Kacchey Limbu

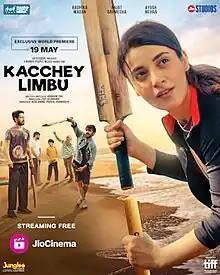
Official release poster

Kacchey Limbu is a 2022 Indian Hindi-language sports drama film written and directed by Shubham Yogi on his directorial debut. It stars Radhika Madan, Rajat Barmecha, and Ayush Mehra in the lead roles. The film explores the lives of siblings-brother and sister-who are cricket crazy and their bond.